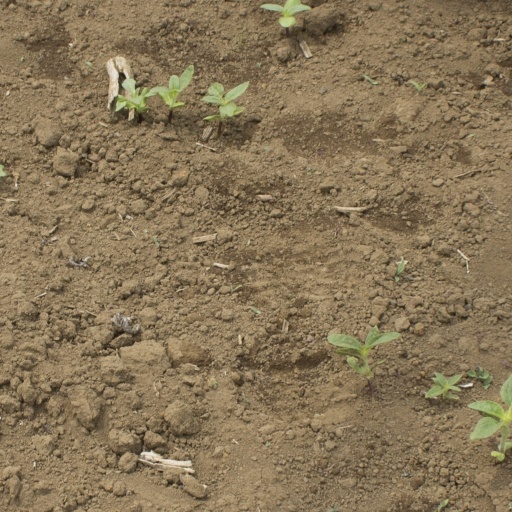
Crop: Jerusalem artichoke